Cincinnati Reds

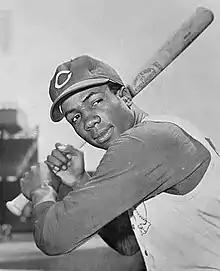
Frank Robinson

Throughout the team's history, many different variations of the classic wishbone "C" logo have been introduced. In the team's early history, the Reds logo has been simply the wishbone "C" with the word "REDS" inside, the only colors used being red and white. However, during the 1950s, during the renaming and re-branding of the team as the Cincinnati Redlegs because of the connections to communism of the word "Reds," the color blue was introduced as part of the Reds color combination. During the 1960s and 1970s, the Reds saw a move toward the more traditional colors, abandoning the navy blue. A new logo also appeared with the new era of baseball in 1972, when the team went away from the script "REDS" inside of the "C," instead putting their mascot, Mr. Redlegs, in its place as well as putting the name of the team inside of the wishbone "C." In the 1990s, the more traditional, early logos of Reds came back with the current logo reflecting more of what the team's logo was when they were founded.